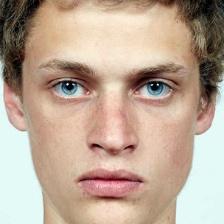
Label: faces